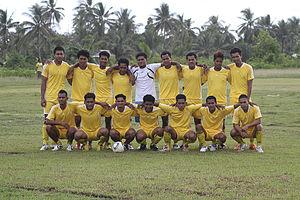
Nanumaga, anciennement orthographié Nanumanga, est une île corallienne des Tuvalu, un État-archipel d'Océanie.